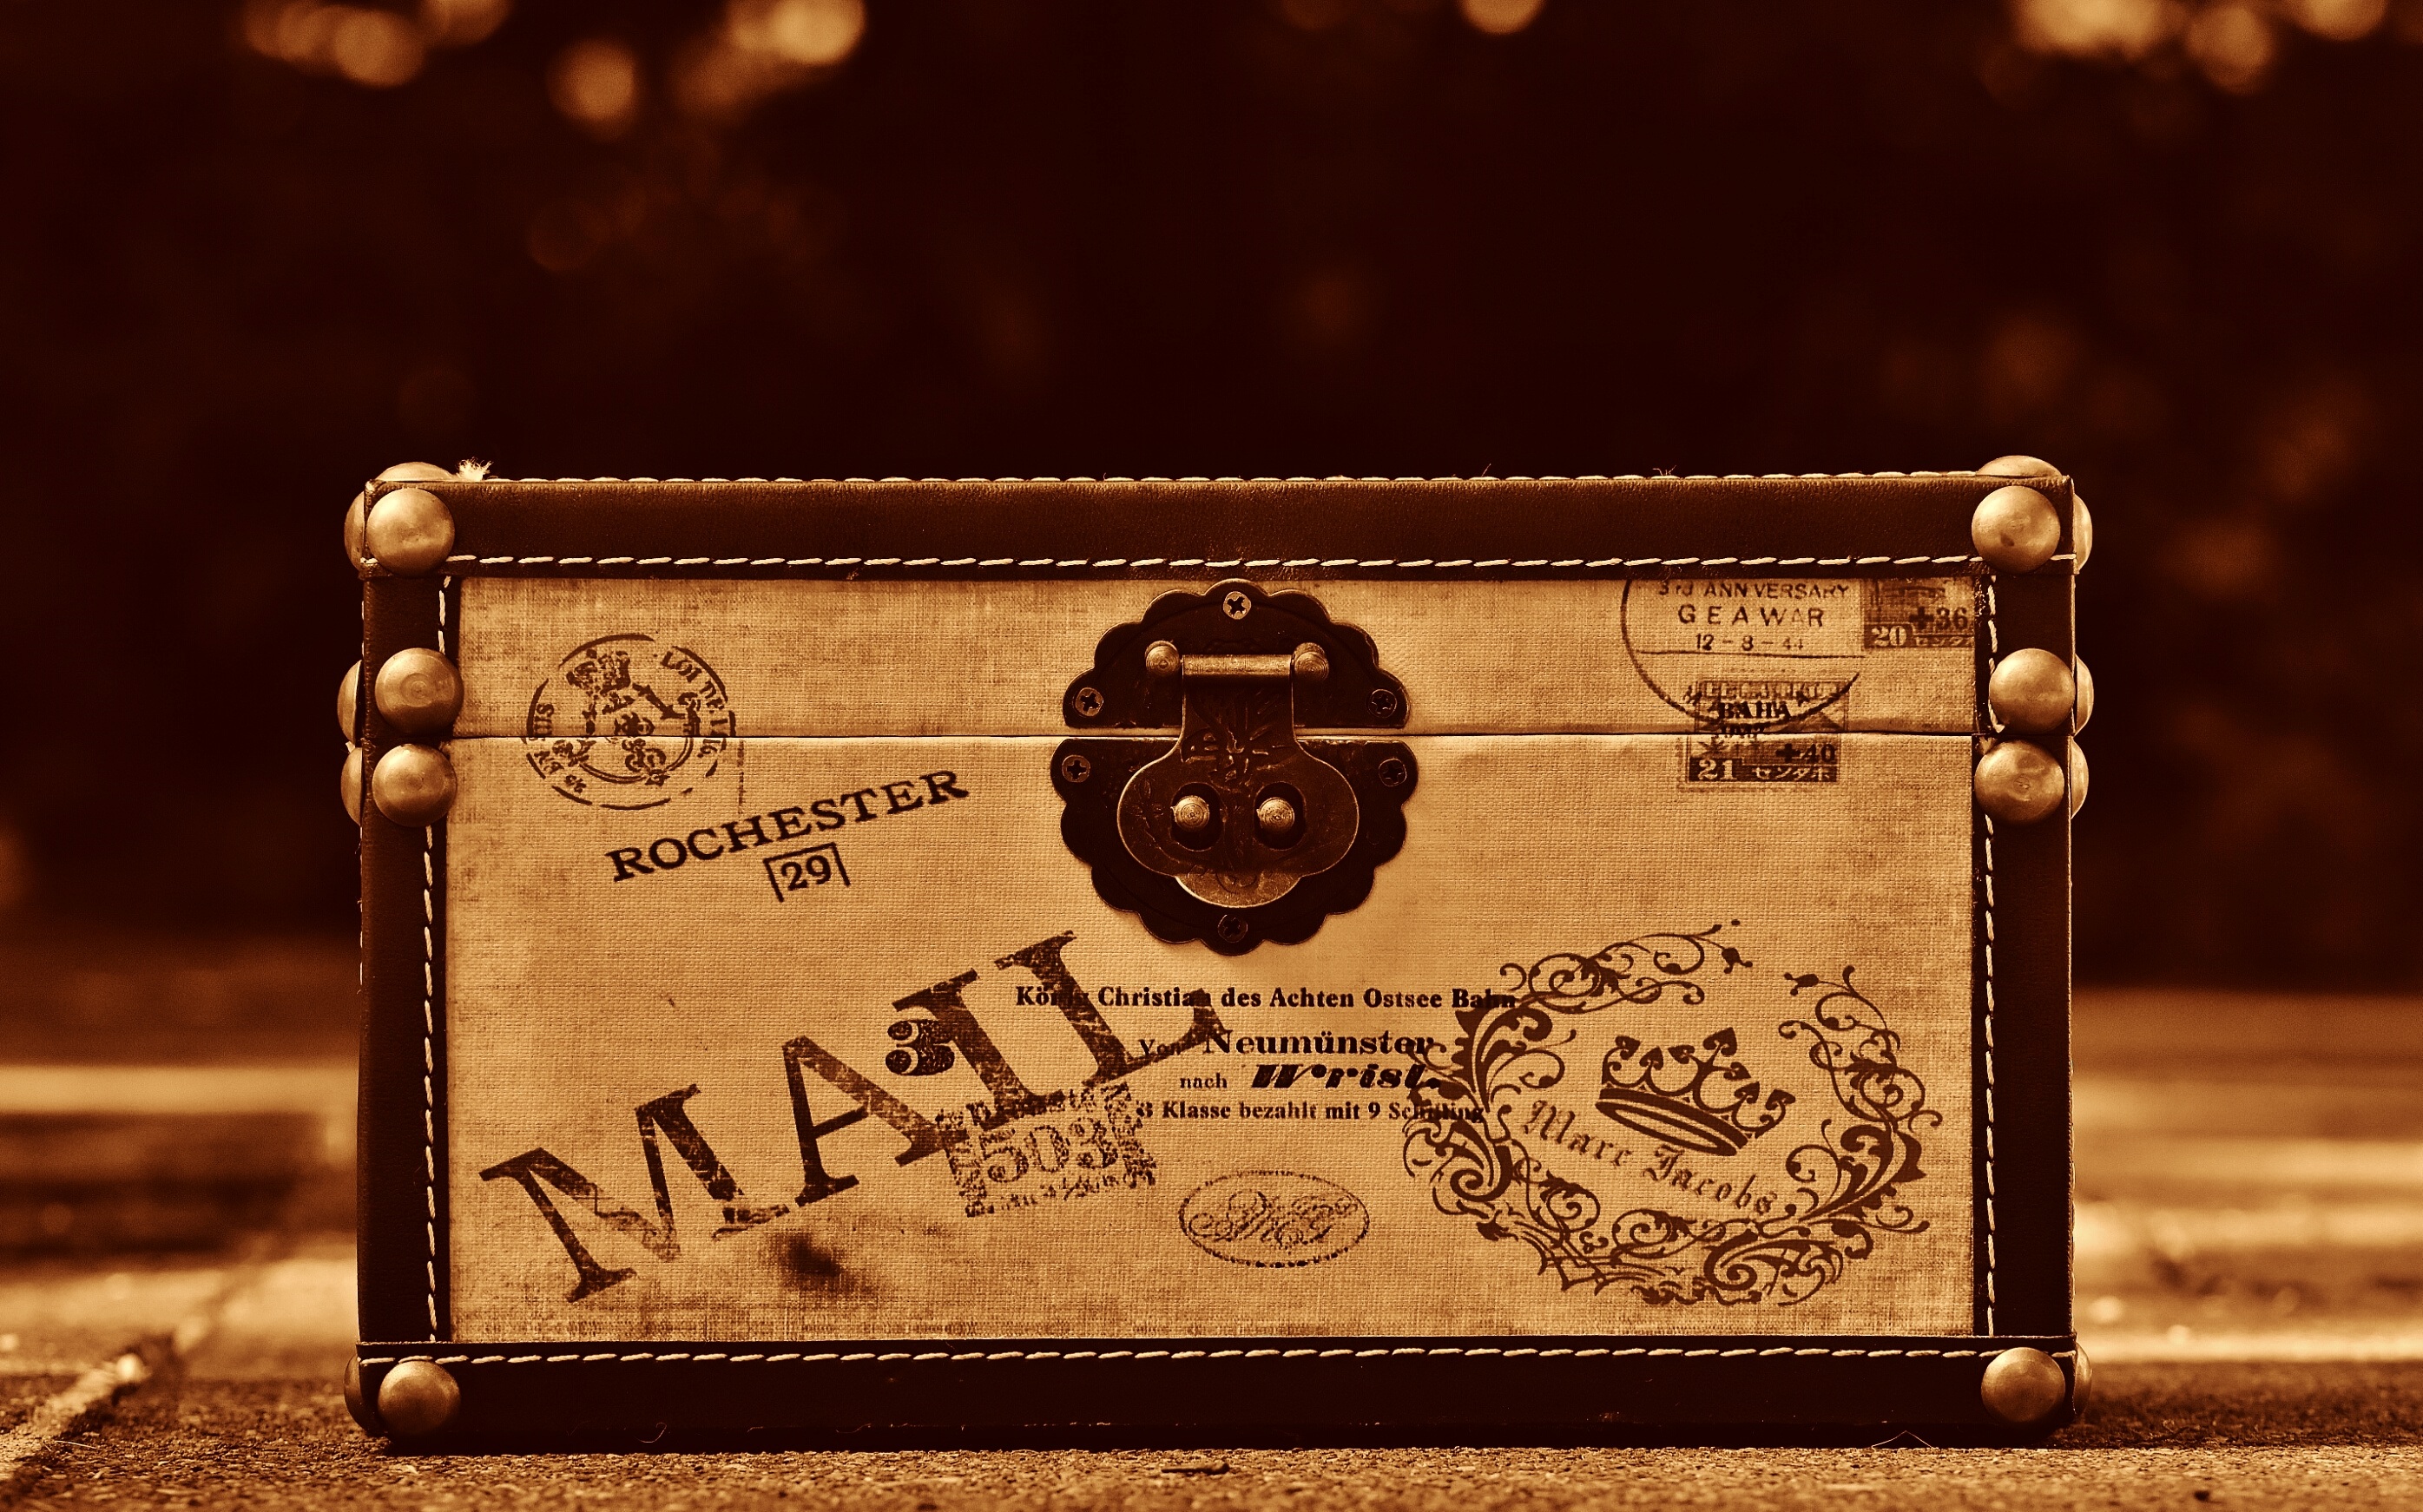
wood, box, luggage, chest, mail, sepia, picture frame, closure, send, go away, lap